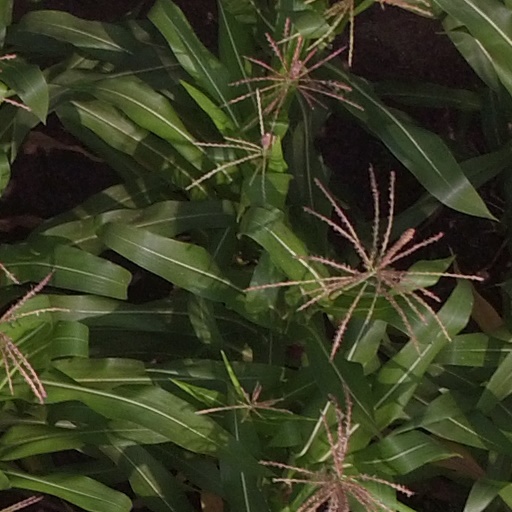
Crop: maize; corn